No. 308 Polish Fighter Squadron

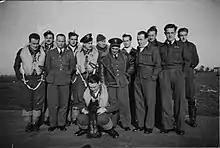
Pilots of 308 squadron (from left): Marian Wesołowski, Bolesław Palej, Forest Yeo-Thomas, Stefan Krzyżagórski, Stanisław Piątkowski, Stefan Janus, Tadeusz Rolski, Jerzy Popławski, Franciszek Skiba, Marian Pisarek, Jan Jakubowski, Tadeusz Schiele. Jerzy Zbierzchowski is kneeling, accompanied by the mascot of the 308 Squadron - female Jumbie

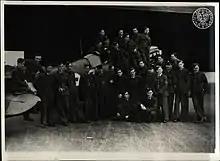
308 Squadron ground personnel posing with a Spitfire

The squadron was formed on 5 September 1940 at the RAF Polish Depot in Squires Gate, Blackpool, from pilots of the Fighter Squadron of the 2nd Aviation Regiment in Krakow (in September 1939 the regiment was part of the Krakow Army). The personnel list was approved on 9 September 1940, and on 12 September the squadron of 170 personnel were transferred to Speke Airport near Liverpool for initial training. It was supplied with Miles Master (trainers) and Hawker Hurricane fighters. The first CO, Squadron Leader John Davies, was killed after striking a balloon cable just a few weeks after taking command.